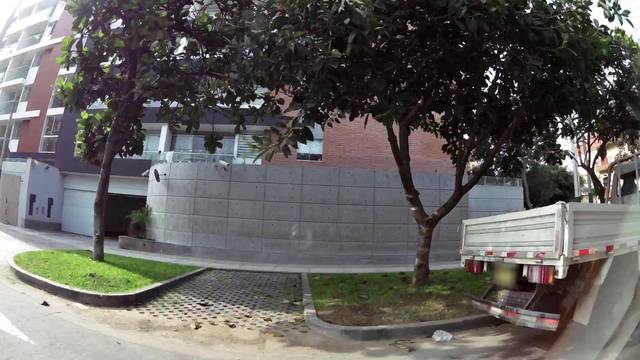
Region: Peru
Coordinates: -12.092, -77.058